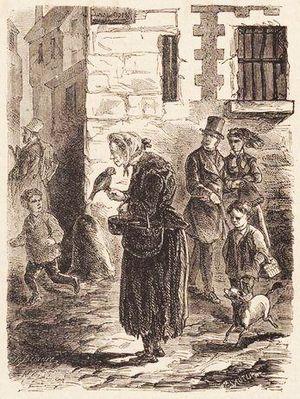
Portrait de la femme au perroquet, Parisienne née Maillard, décédée en octobre 1868, célébrité du Quartier latin. Illustration d'un article sur elle, publié dans Le Monde Illustré et signé L. de B.
La Femme au Perroquet, née Maillard, était une Parisienne, célébrité du Quartier latin. Aujourd'hui oubliée, elle mourut en 1868. Son souvenir nous est connu grâce à sa description parue peu après sa mort dans Le Monde illustré, dirigé par Charles Yriarte.